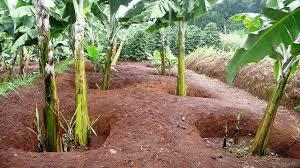
Mkulima amepanda ndizi yake, yeye amechimba shimo kubwa na akaeka katikati ndizi akaicha nafasi ya mbolea zaidi. Huyu mkulima anataka kuweka mbolea mpaka ijae kwa shimo ili ndizi ipate kupata mazao mazuri.